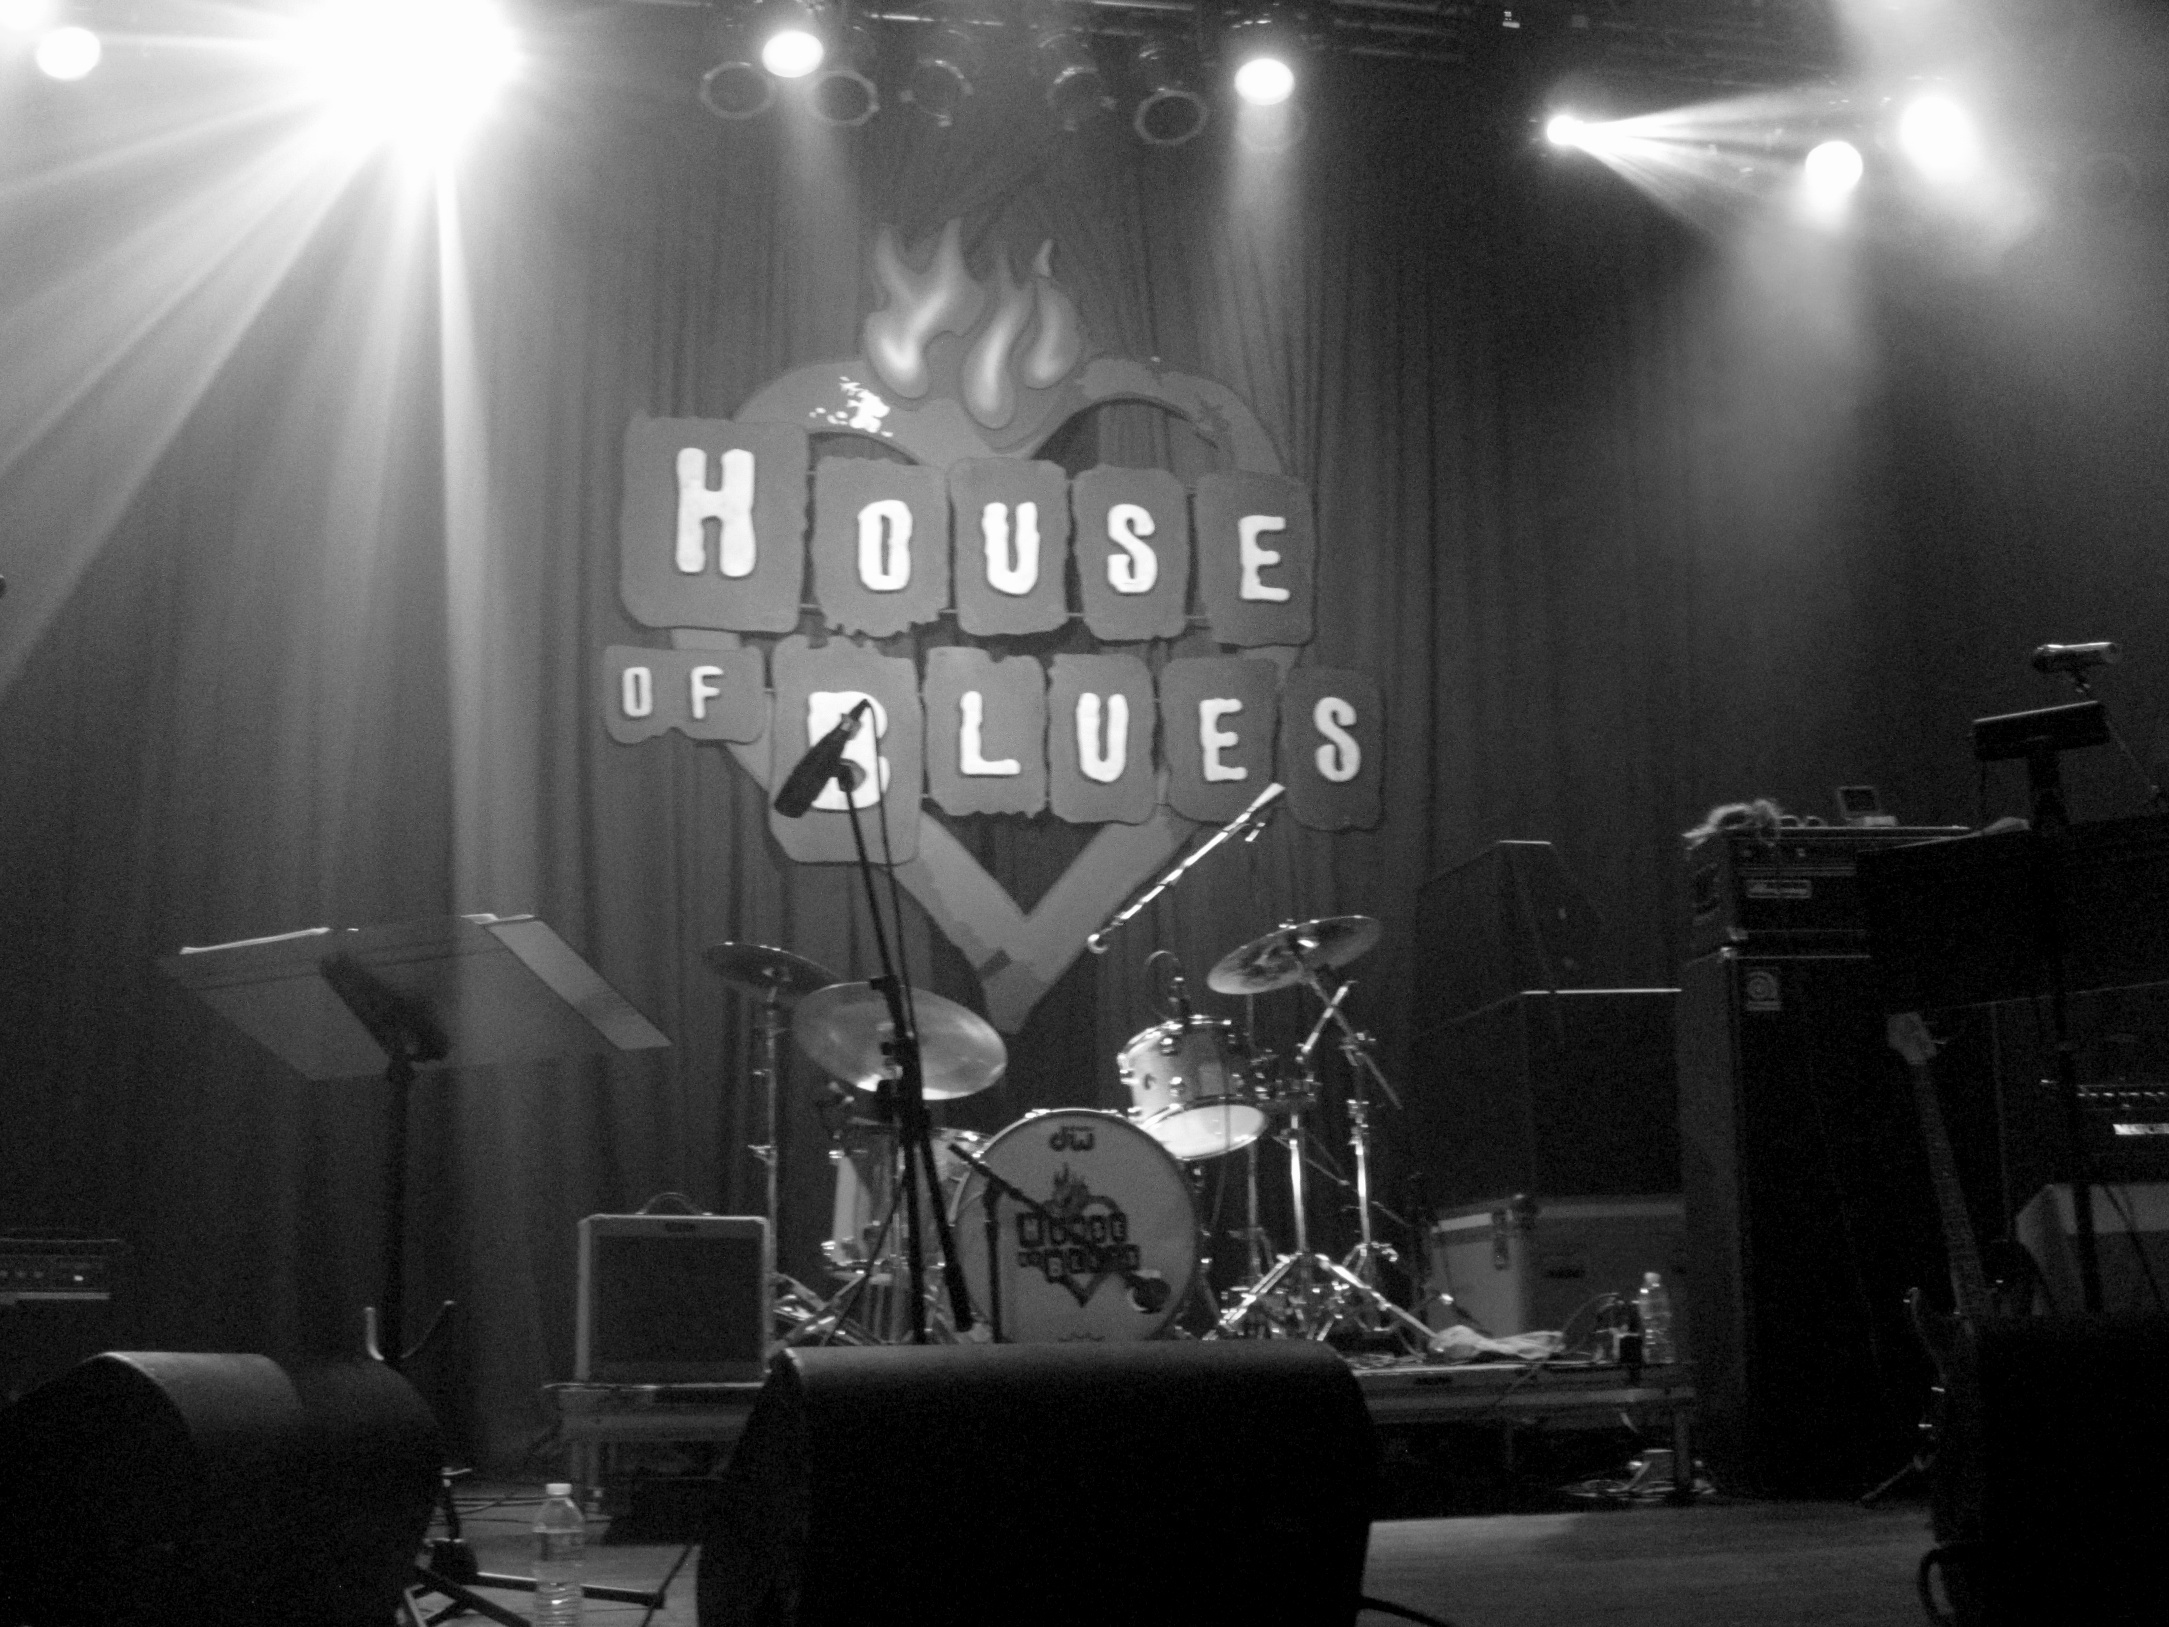
music, black and white, concert, musician, black, monochrome, stage, performance, drums, nmc2010, entertainment, monochrome photography